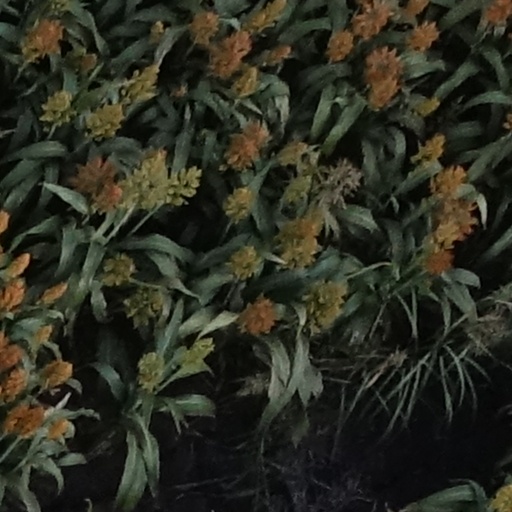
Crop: sorghum